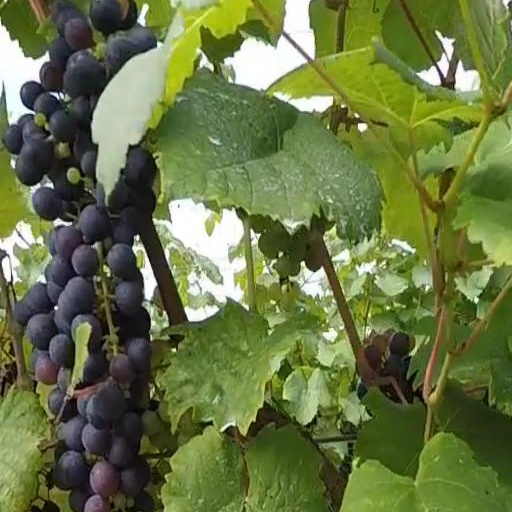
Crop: grape